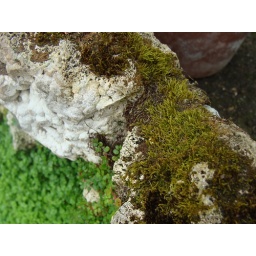
Moss growth on rock ledge around Conservatory wall